Segismundo Casado

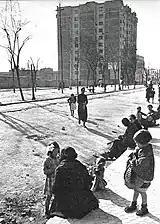
Madrid, few days before the March coup

Throughout 1938 Casado developed doubts about the prime minister Negrín's strategy to keep on fighting. He was increasingly convinced that the war was already lost, and that further resistance would only produce unnecessary deaths, suffering and destruction. He blamed the Communists for prolonging the war in the interest of the Soviet Union. In late 1938 Casado engaged in talks with some politicians about forming an anti-Negrín opposition, and in early 1939 he entered into secret peace talks with the Nationalists. In February the conspiracy was already well developed; Casado was its undisputed leader, supported by most of the military command layer, the Anarchists and the Socialists.